Victor Willis

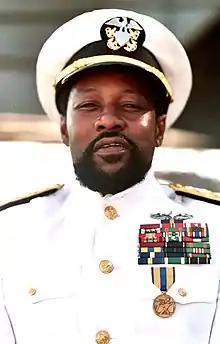

Victor Edward Willis (born July 1, 1951) is an American singer, songwriter and a founding member of the disco group Village People. He performed as their lead singer and was co-songwriter for all of their most successful singles. In the group, he performed costumed as a policeman or a naval officer.